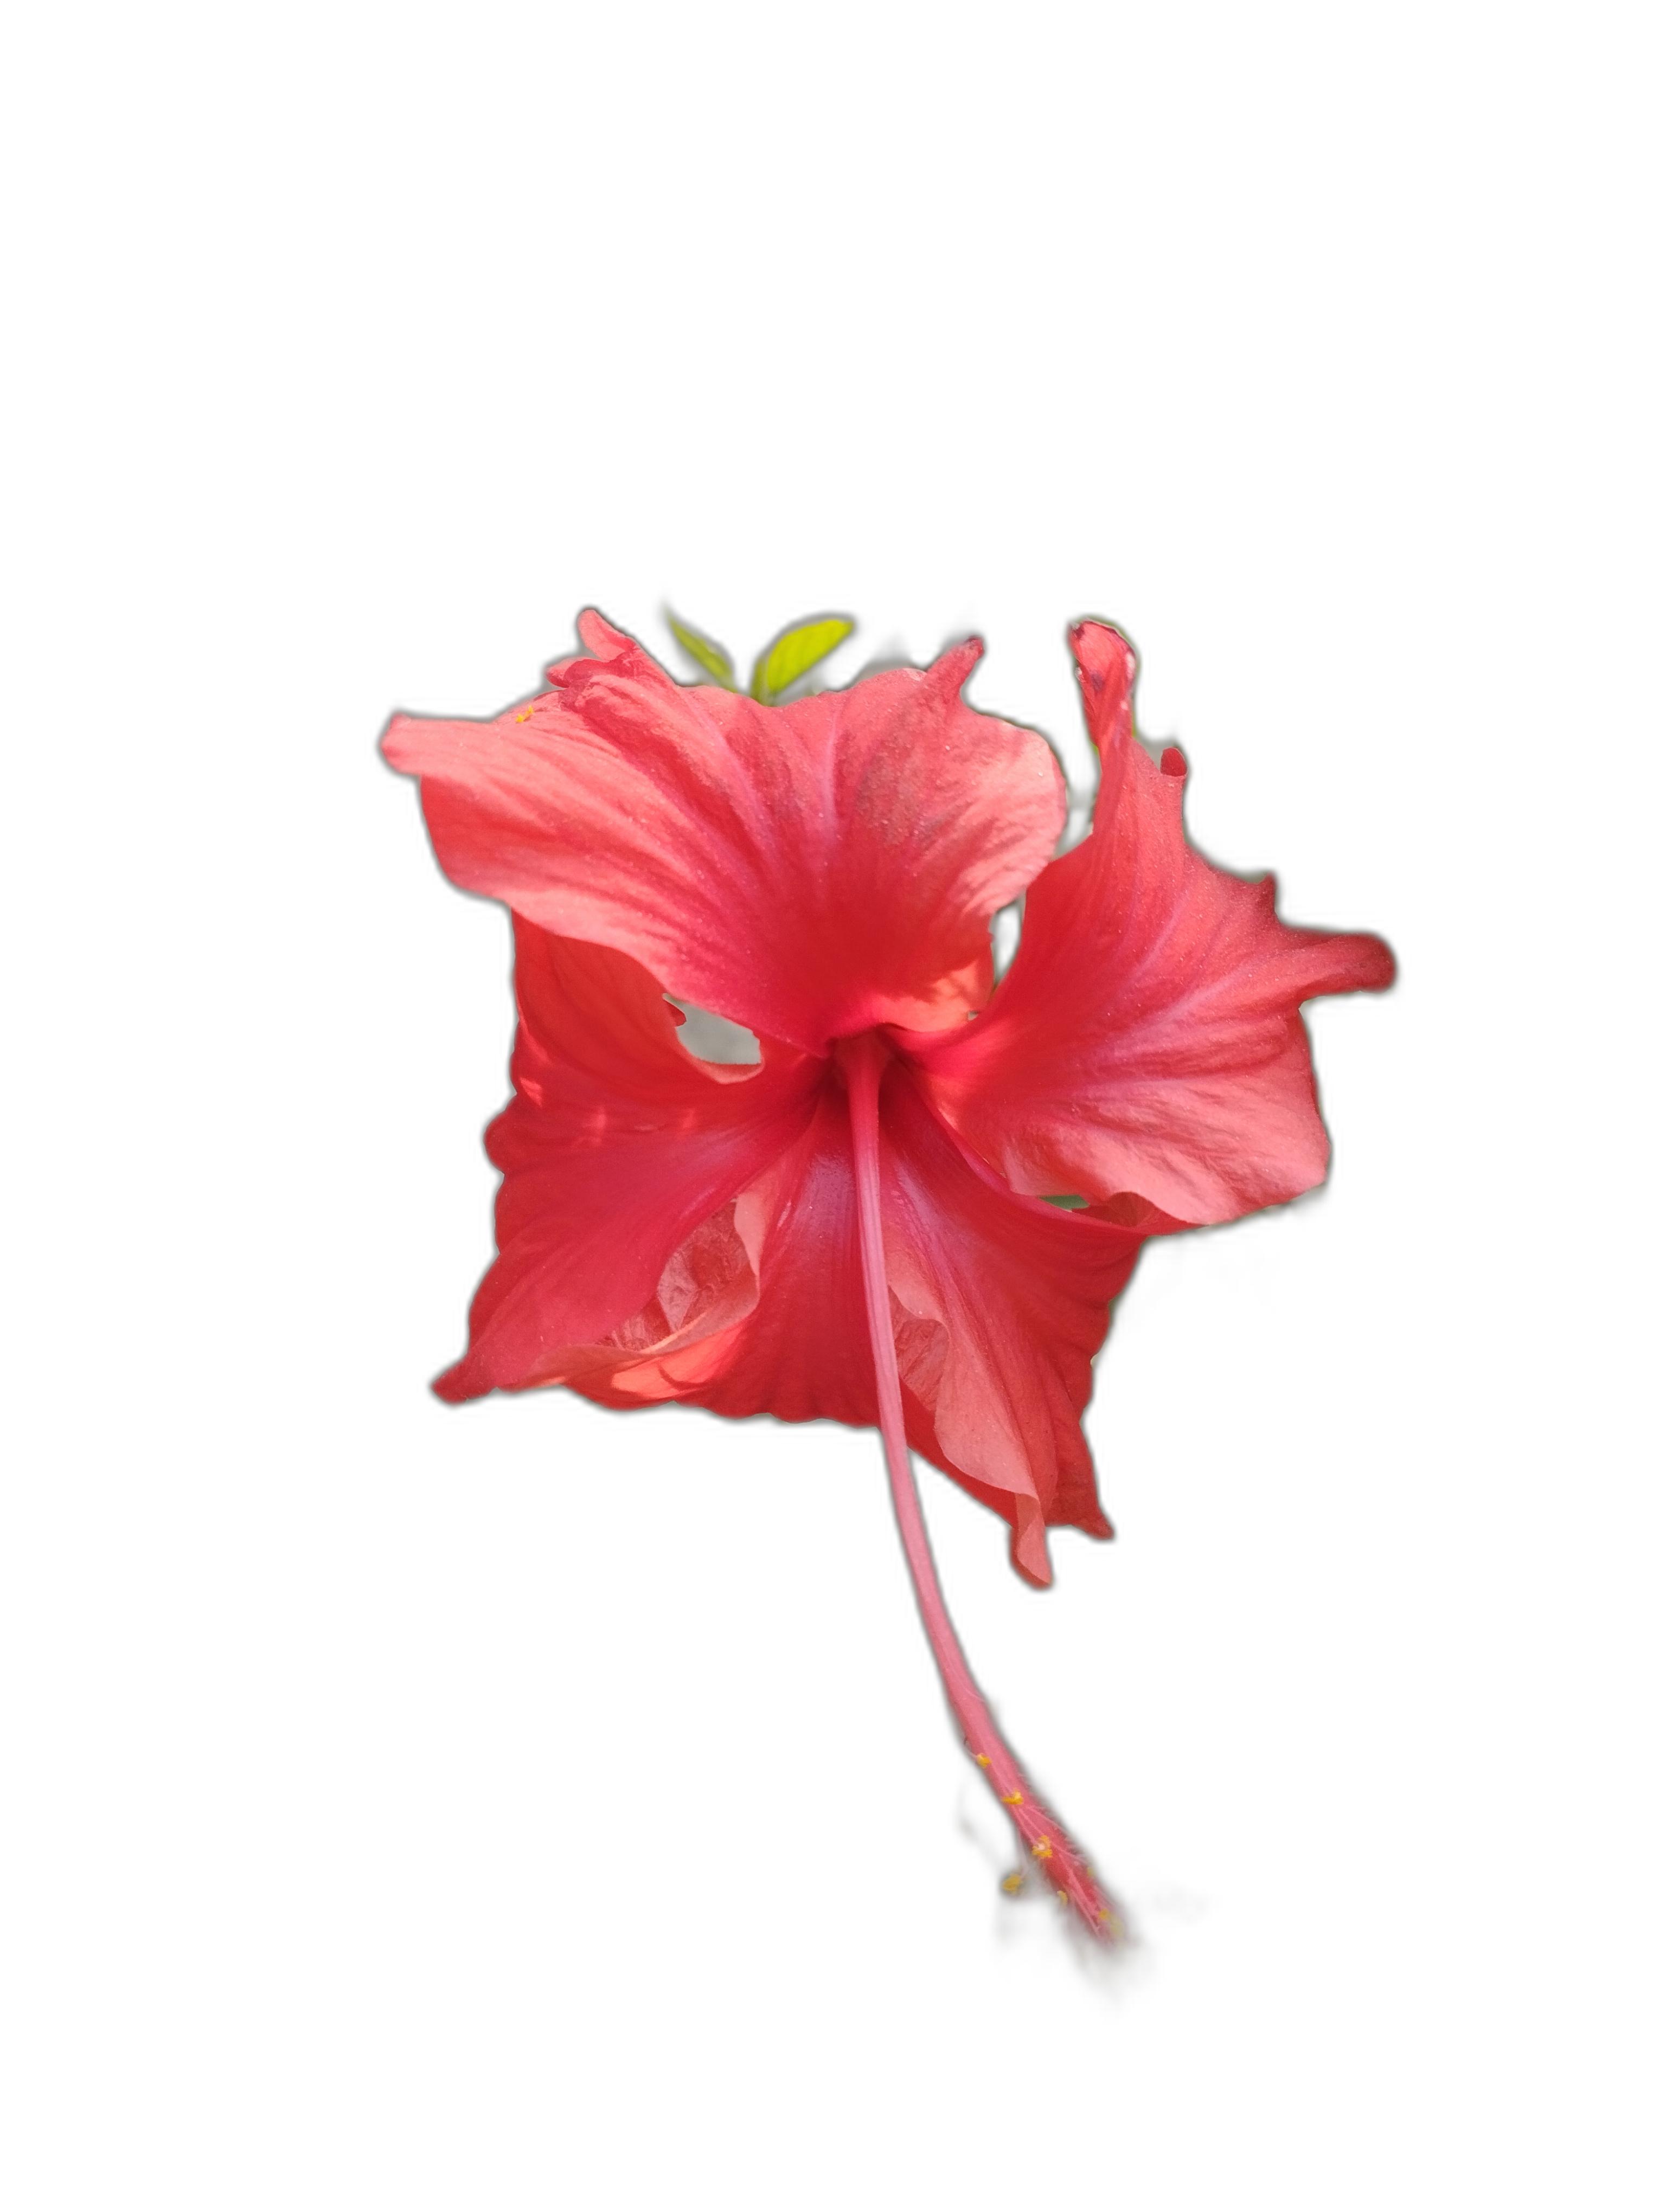
Label: Hibiscus